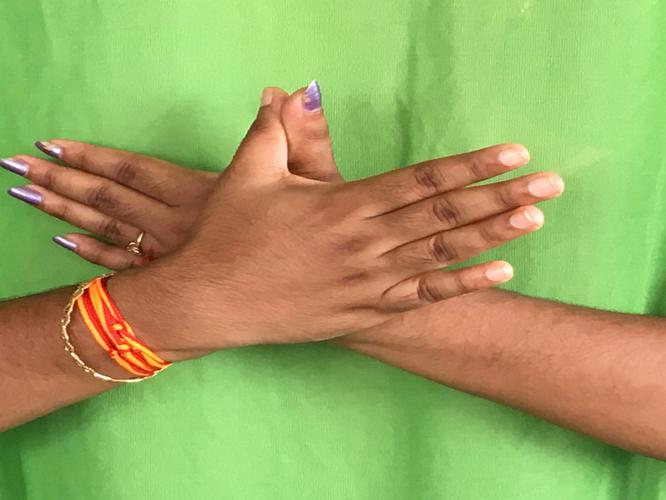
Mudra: Garuda
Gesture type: double_hand